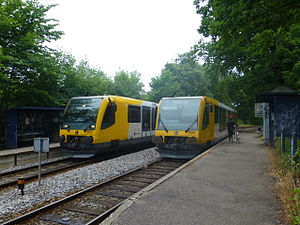
Fuglevad Station
To regiosprintere krydser hinanden på Fuglevad Station.
Fuglevad Station er en lille dansk jernbanestation i Fuglevad på Nærumbanen.